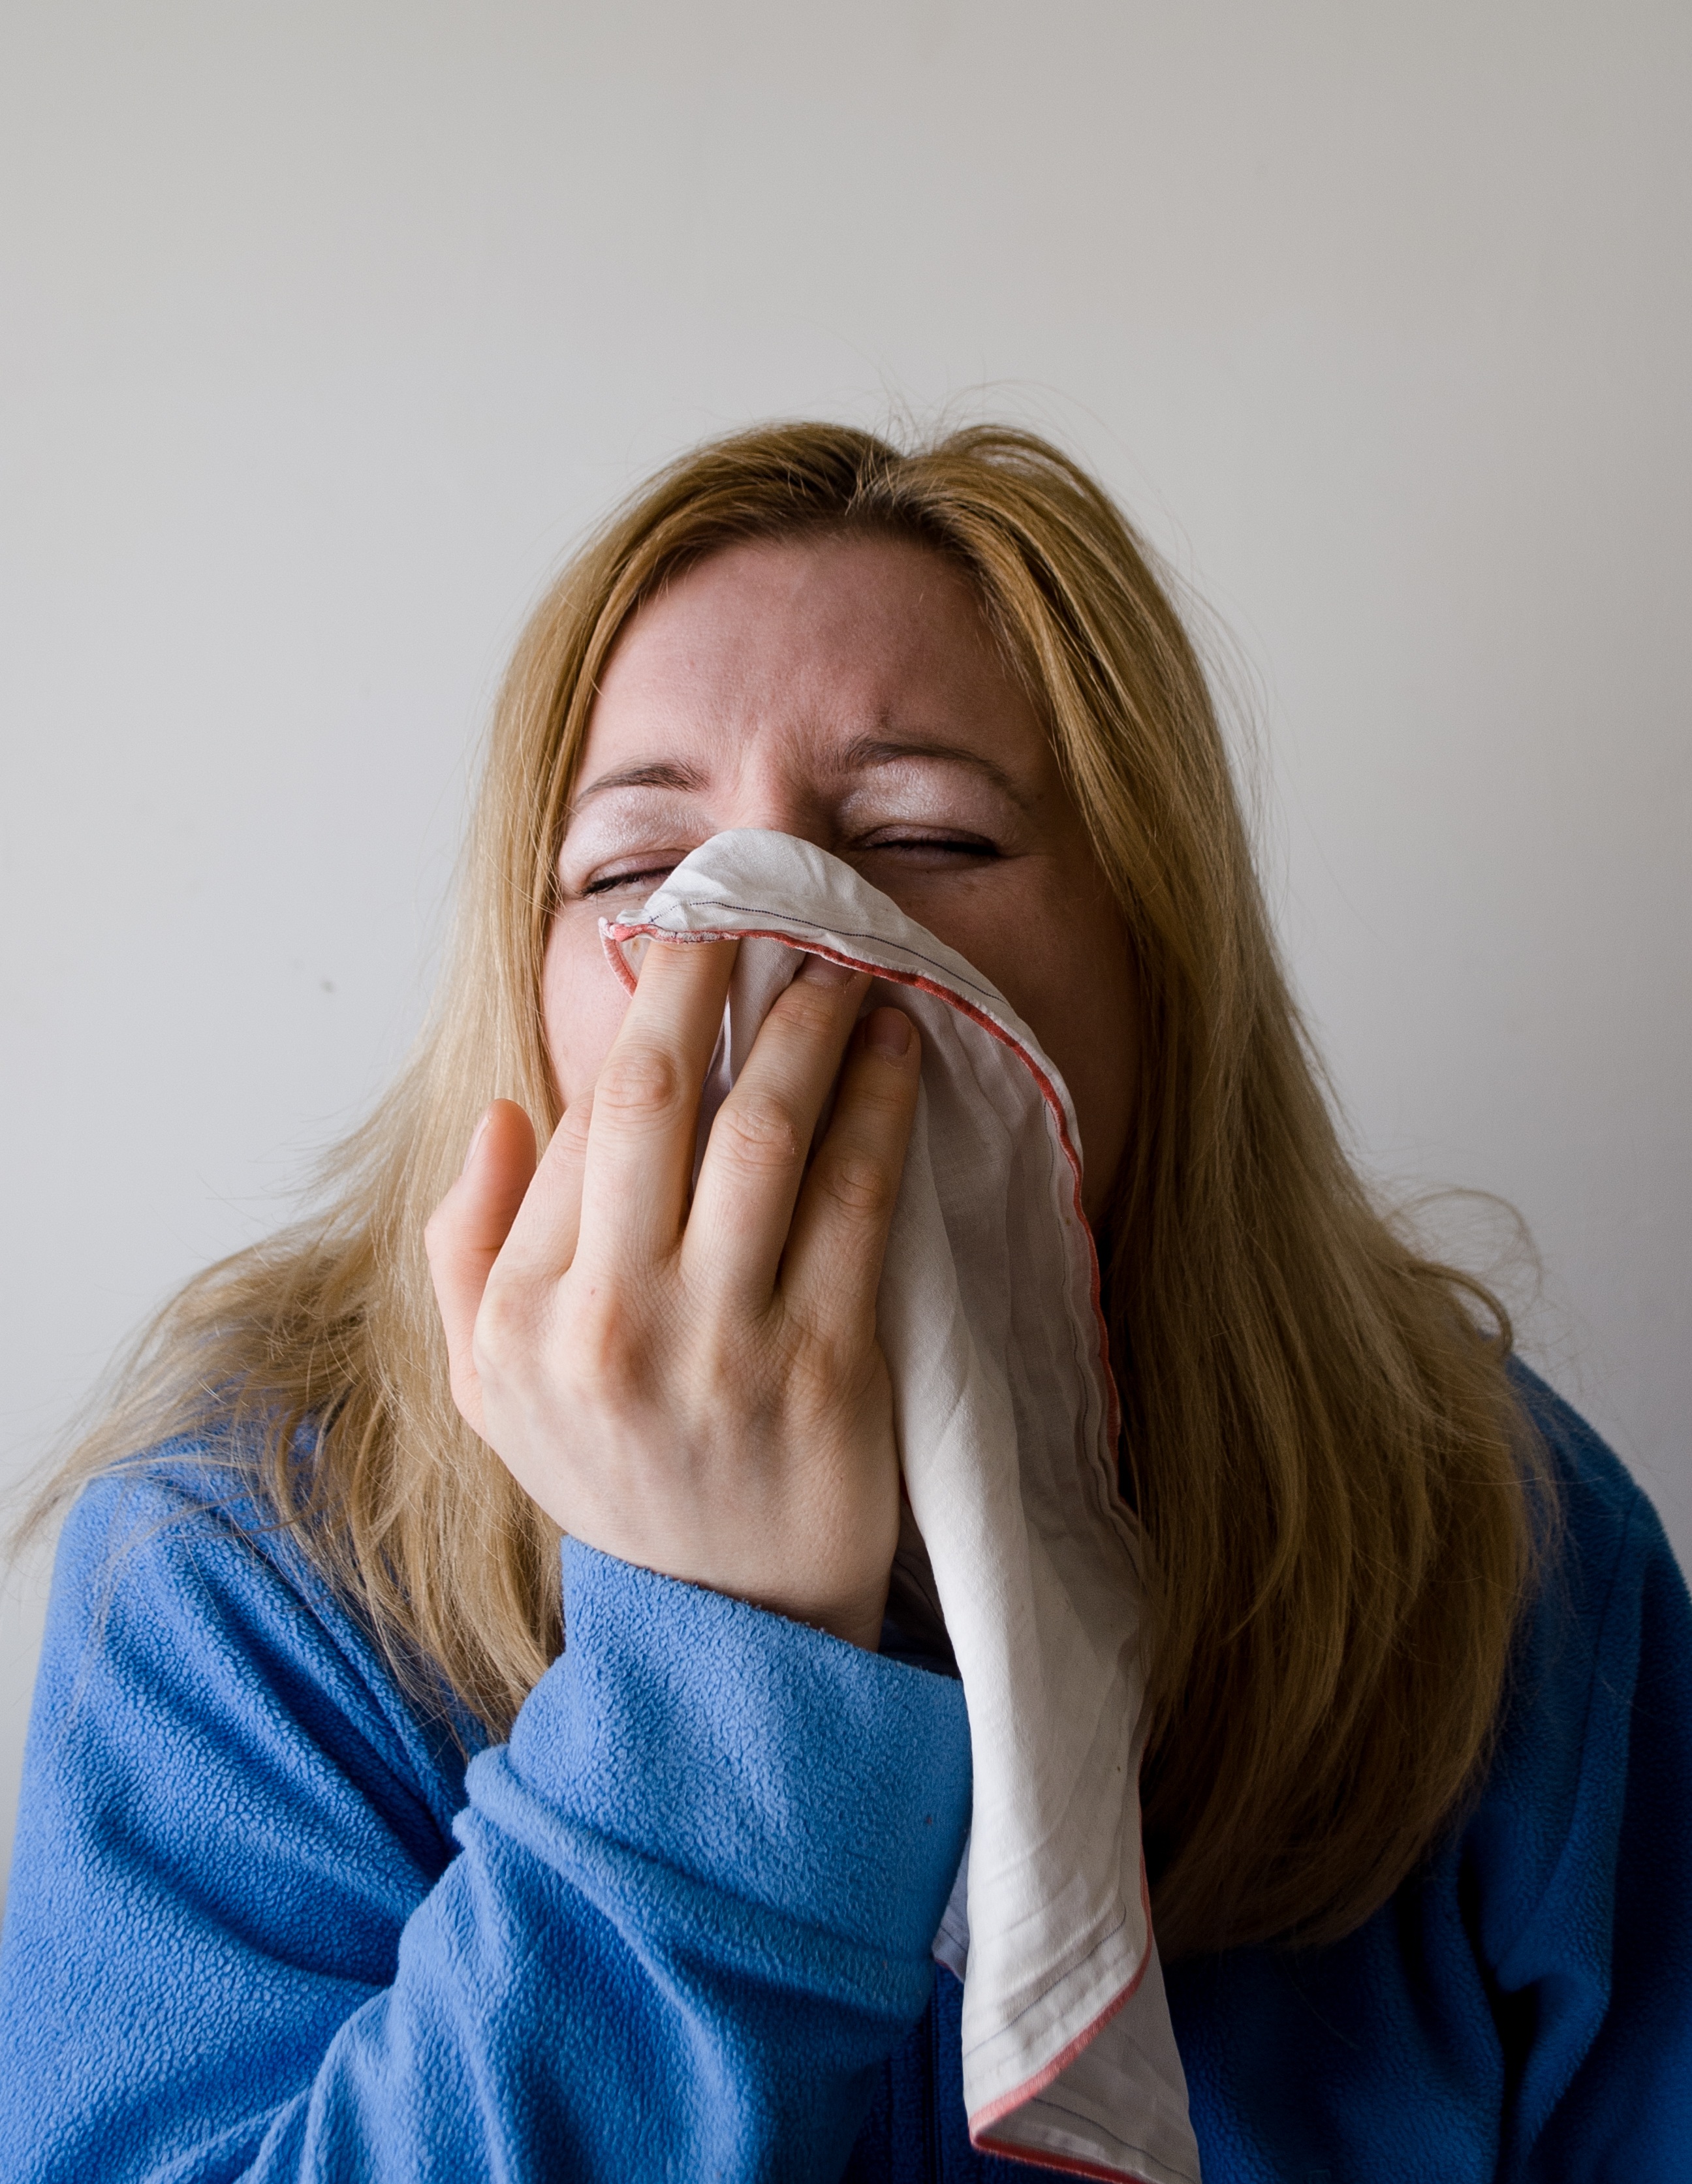
hand, person, winter, people, girl, woman, hair, white, female, allergy, portrait, model, child, blue, medicine, facial expression, smile, mouth, senior citizen, close up, face, nose, grey, eye, glasses, blowing, head, skin, hospital, blond, organ, blow, protection, tooth, emotion, flu, ill, sick, illness, virus, patient, healthcare, disease, sickness, sense, portrait photography, human action, hand chief, antiviral